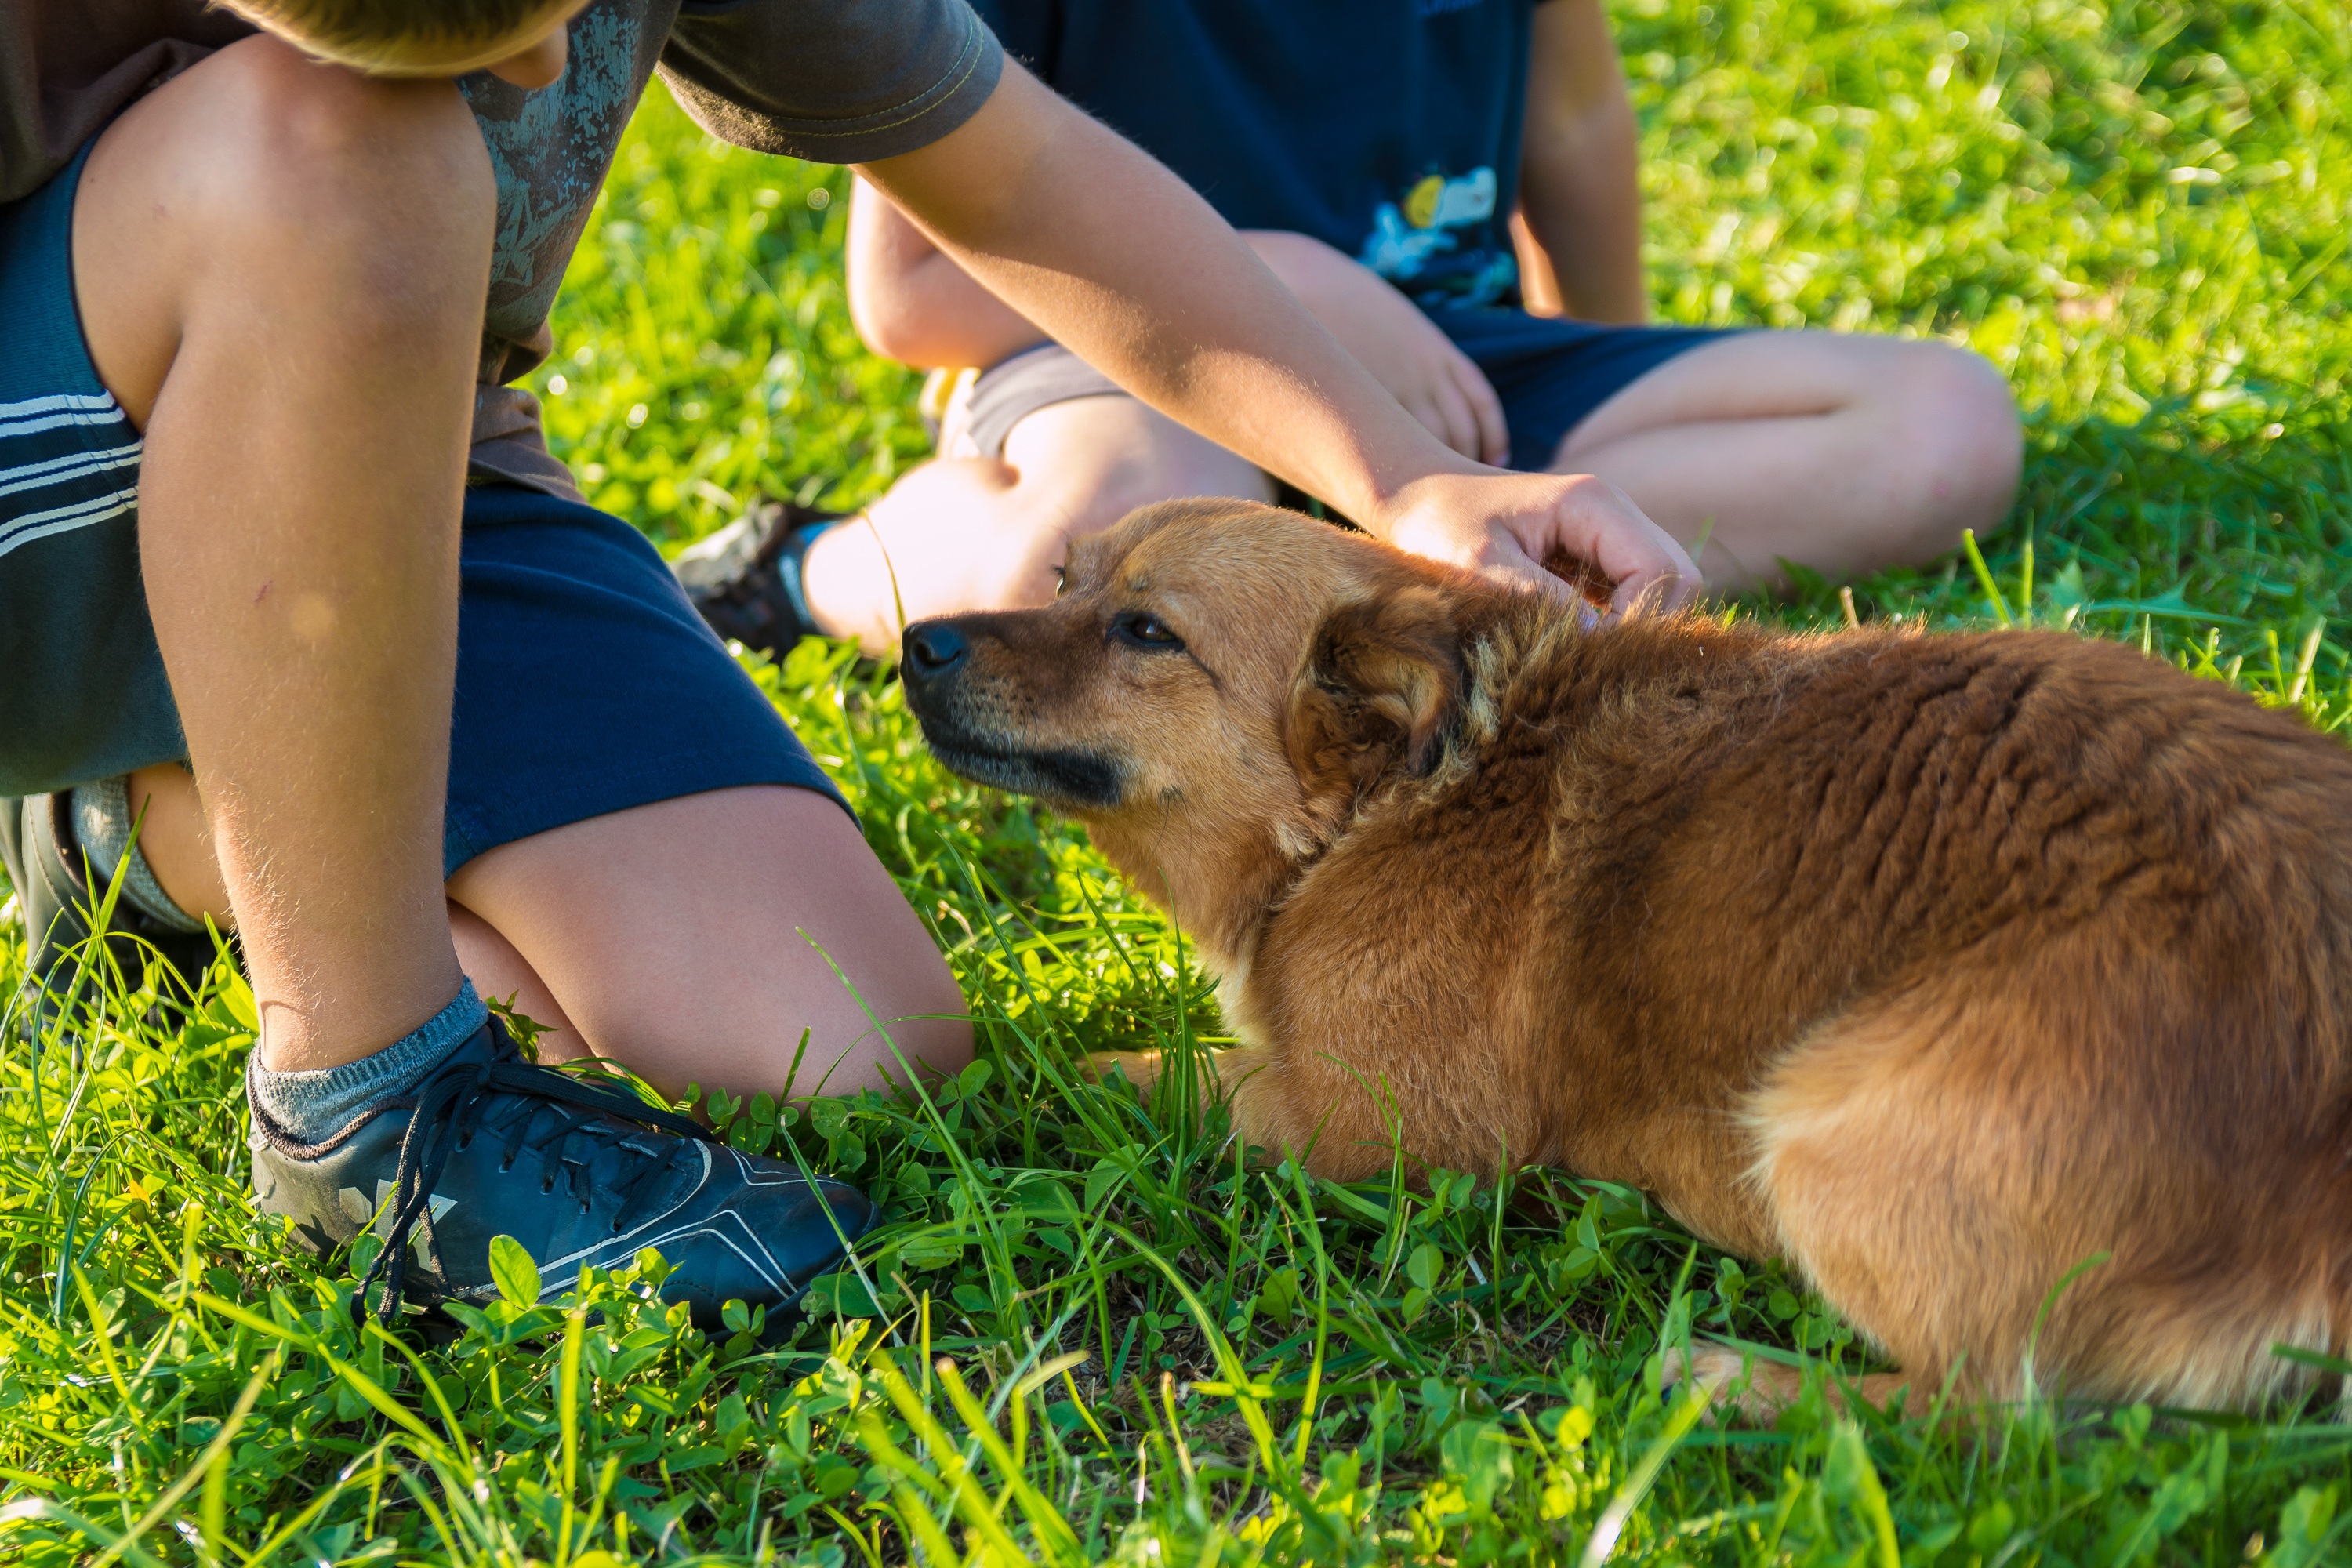
man, grass, lawn, puppy, dog, animal, child, friendship, fun, a friend of man, dog walking, dog like mammal